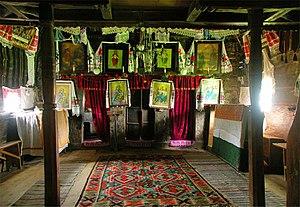
Bălan est une commune roumaine du județ de Sălaj, dans la région historique de Transylvanie et dans la région de développement du Nord-ouest.